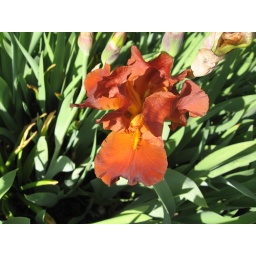
This lovely iris is in my neighbors flower bed right beside my lawn.